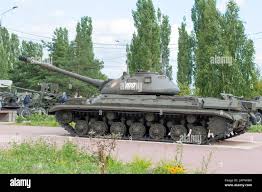
Label: Tank